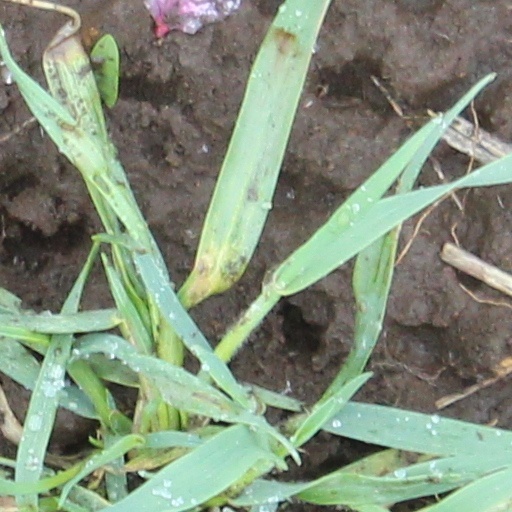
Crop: wheat